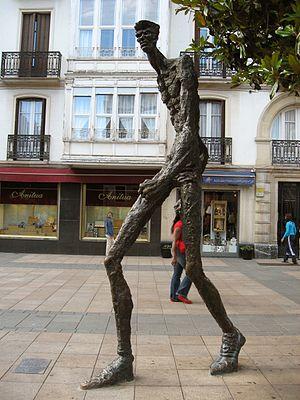
Vitoria-Gasteiz est la capitale de la province d'Alava et de la Communauté autonome du Pays basque en Espagne.